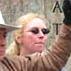
Age: 58